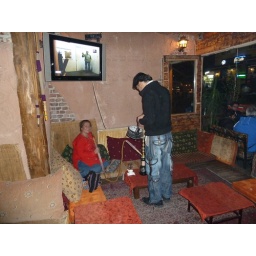
An Austrailian girl has a toot on the water pipe in the bar.